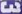
Number: 3